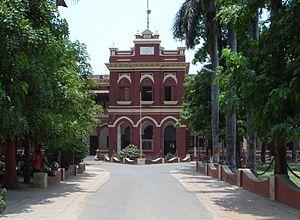
Les Instituts nationaux de technologie de l'Inde, sont un ensemble de 30 instituts universitaires publics en Inde. Les NIT offrent des filières de formation menant aux diplômes de bachelor, master et doctorat dans des domaines divers d'ingénierie et de technologies. Chaque NIT est autonome et a le droit de construite ses propres filières.
L' Institut National de Technologie de Patna, anciennement Bihar School of Engineering et de Bihar Collège de l'Ingénierie, est une école d'ingénieur située à Patna dans l'État indien de Bihar.